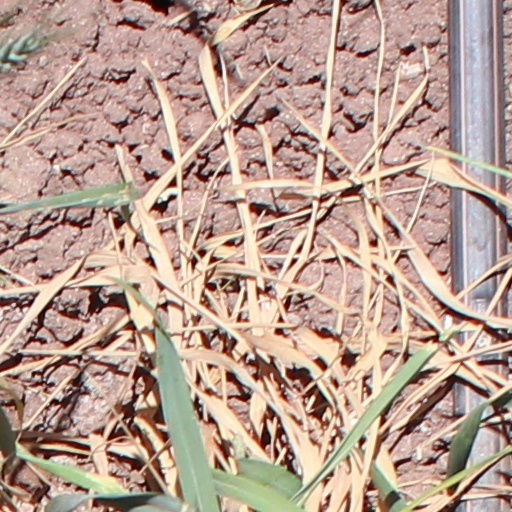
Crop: wheat